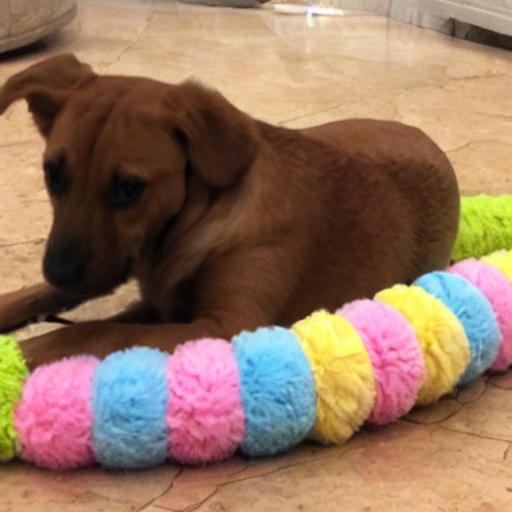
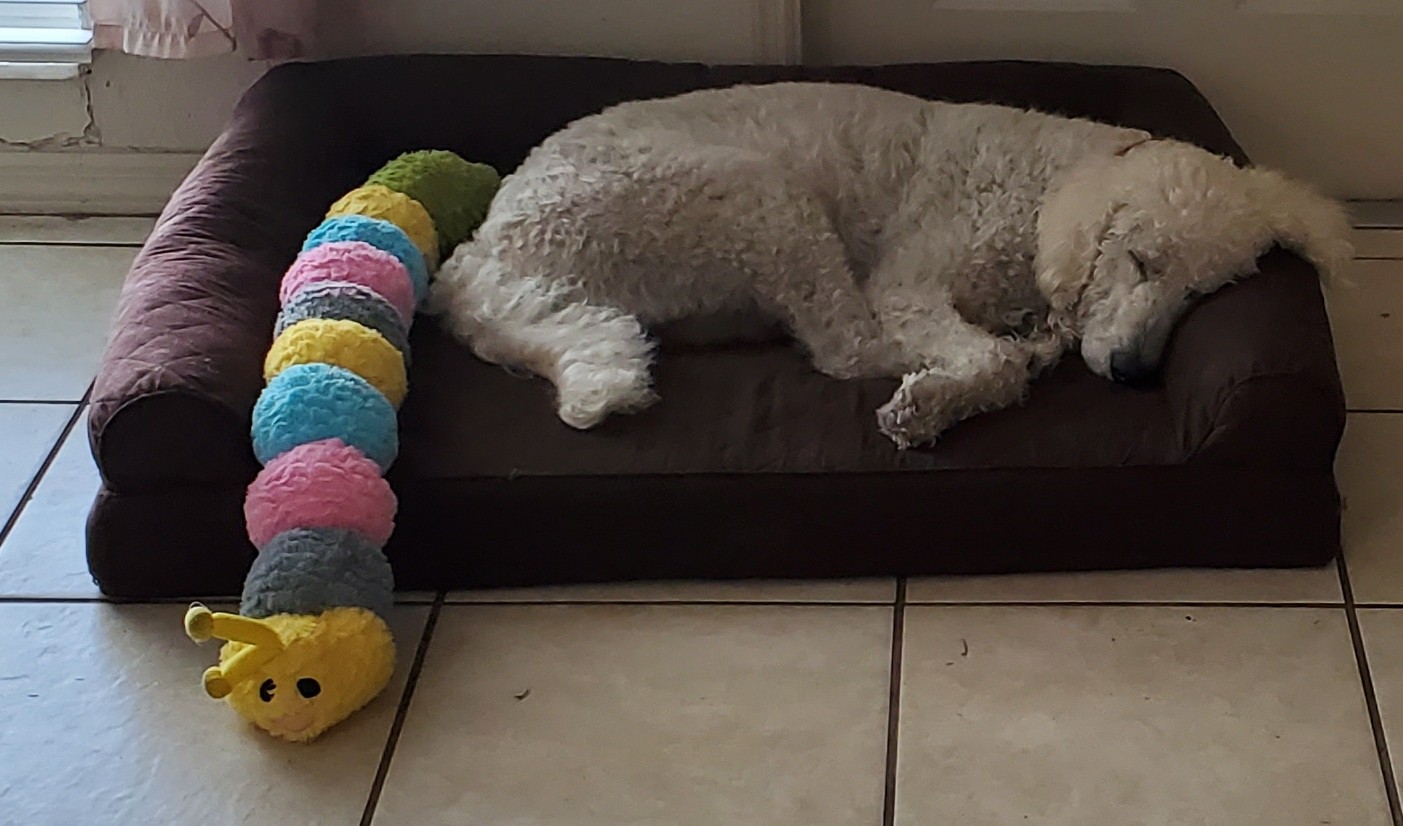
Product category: items_toy
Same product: no